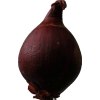
Label: red_onion